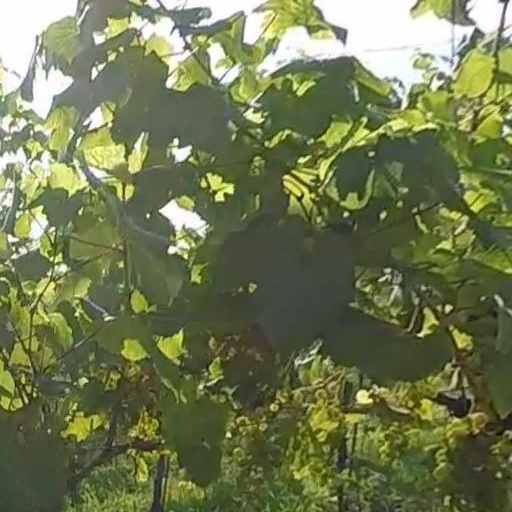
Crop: grape